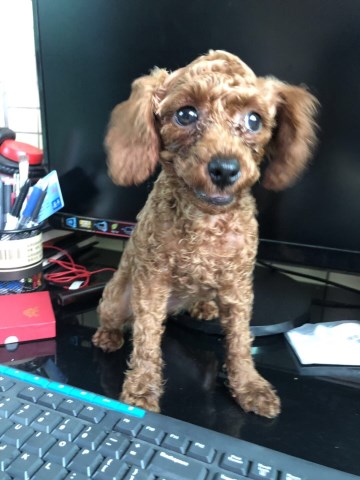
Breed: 7449-n000128-teddy